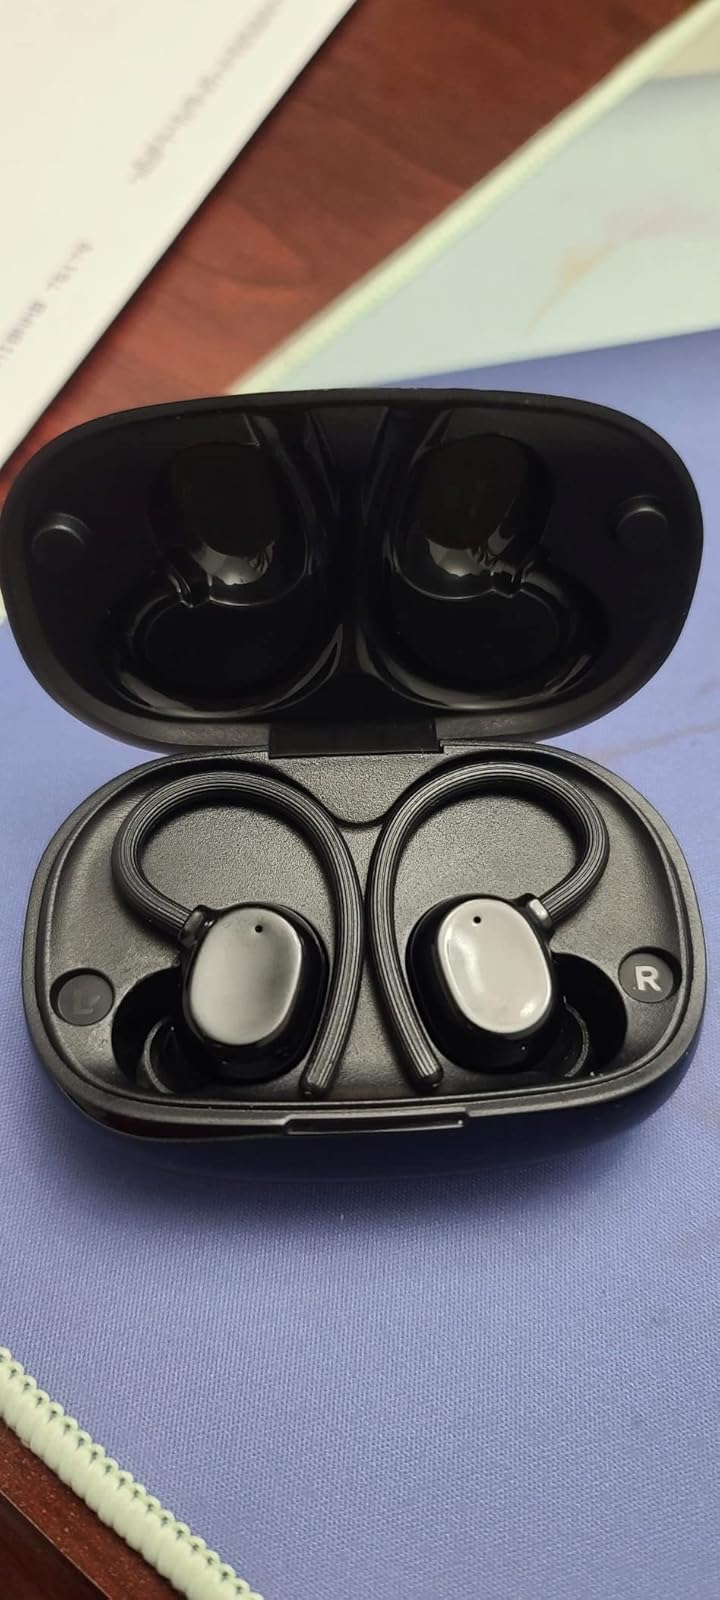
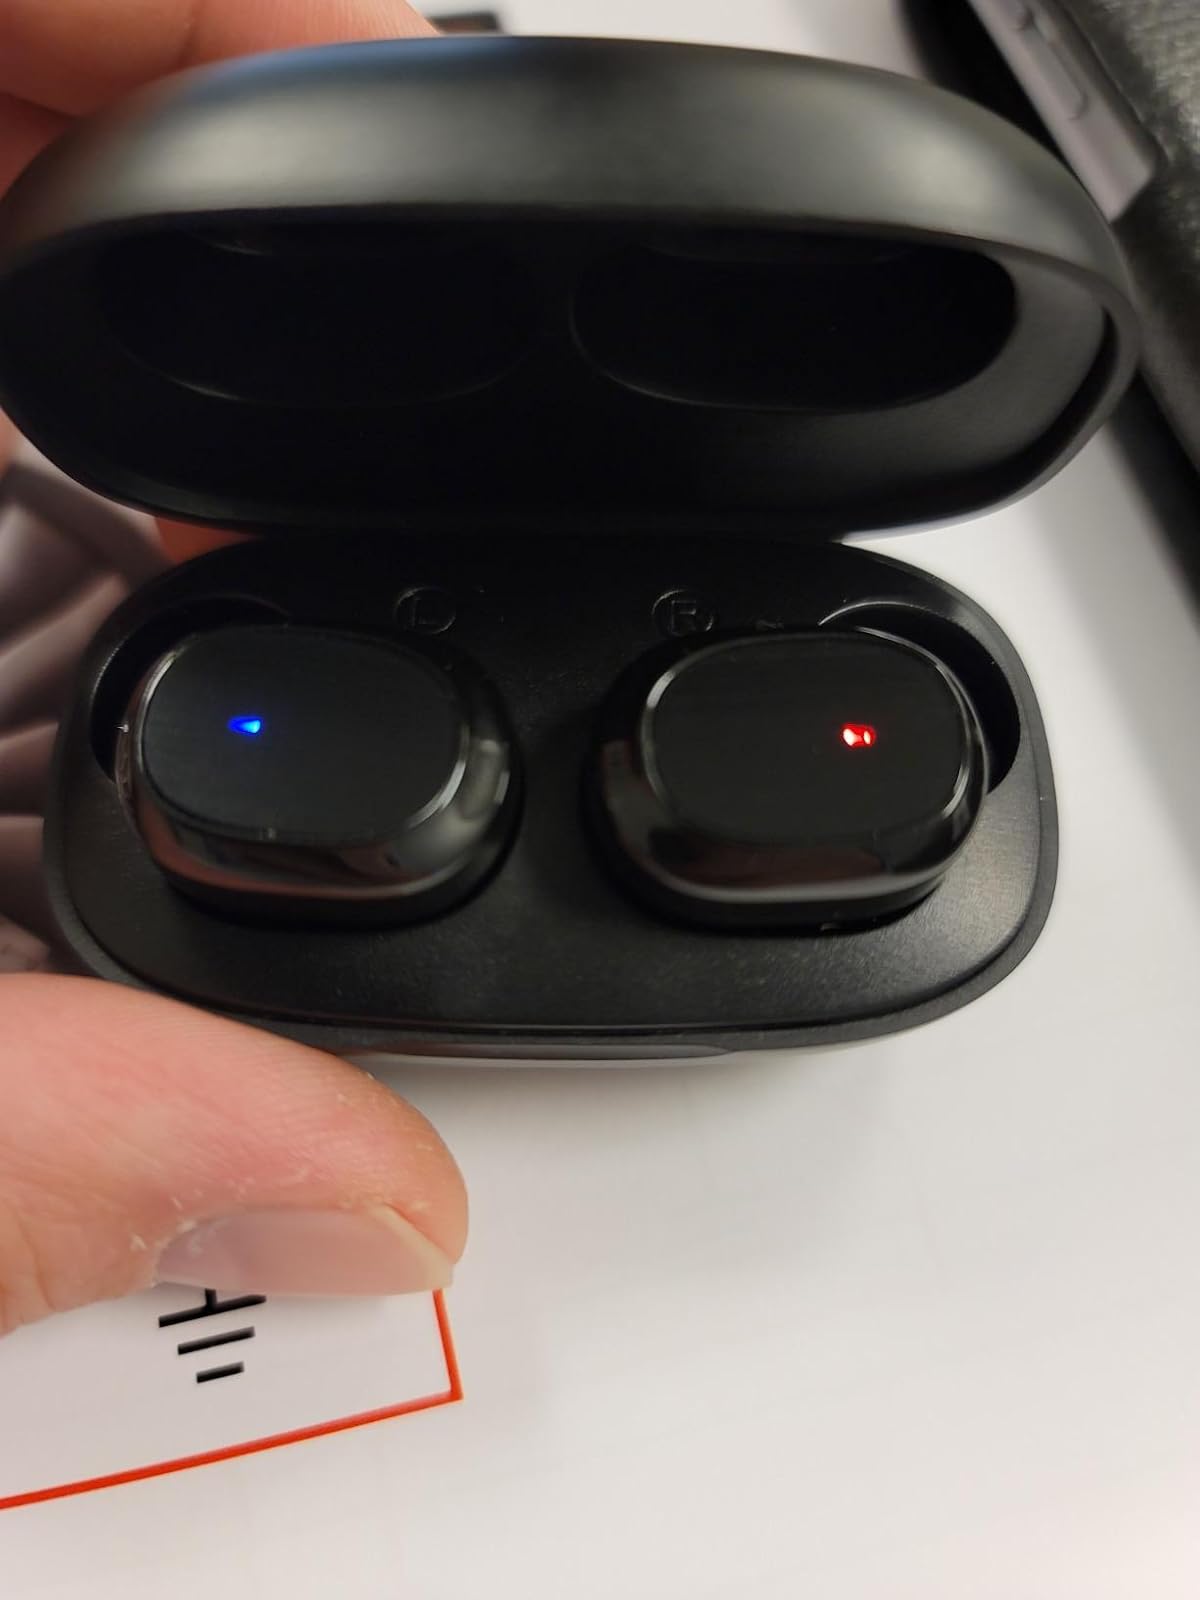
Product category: earbuds
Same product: no